Joachim Peiper

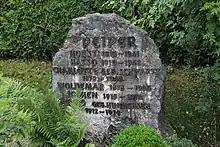
Grave in Schondorf

In the autumn of 1944, the "Wehrmacht" continually repelled Allied assaults to breach, penetrate, and cross the Siegfried Line, whilst Hitler sought the opportunity to seize the initiative on the Western Front. The result was Nazi Germany's Ardennes Offensive, a desperate, strategic gambit whereby the German armies were intended to break through the US lines in the Ardennes forest, cross the River Meuse, and then seize the city of Antwerp in order to break and divide the Allied front.